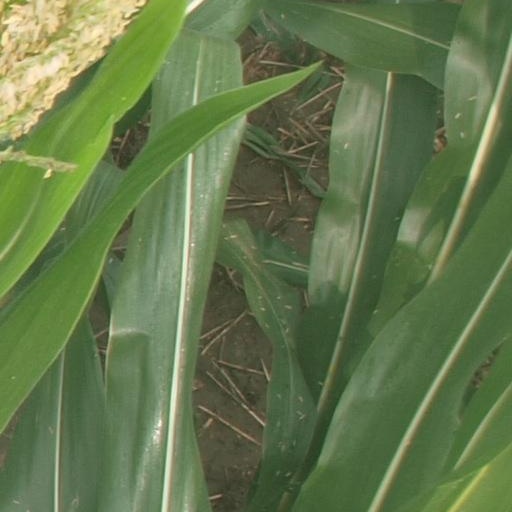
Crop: maize; corn